Australian native police

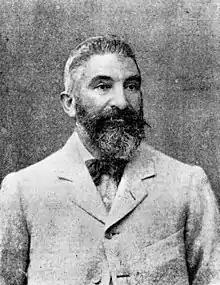
Robert Arthur Johnstone

In May 1865, after leading a shooting raid on a camp of Aboriginal people at Pearl Creek, near the modern-day town of Duaringa, Inspector Cecil Hill was assassinated in a surprise revenge attack. Hill was the first Native Police officer in Australia to be killed in the Australian frontier wars. Chief Inspector George Murray sent sub-Inspector Oscar Pescher and his troopers to conduct a series of reprisal raids in the district. Pescher's detachment was later reinforced by officers Blakeney and Bailey and their 12 troopers. The combined forces effected a large massacre in the Expedition Range.